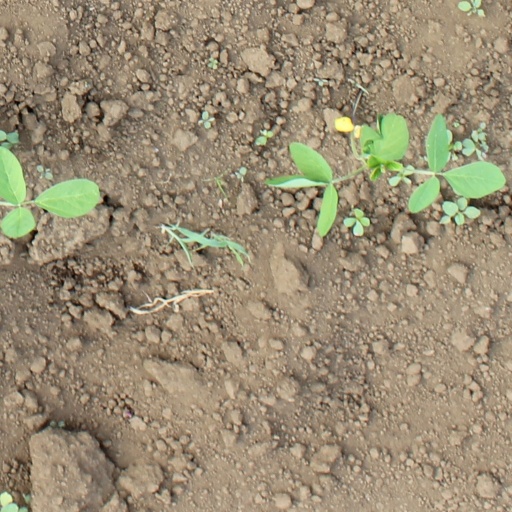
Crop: soybean